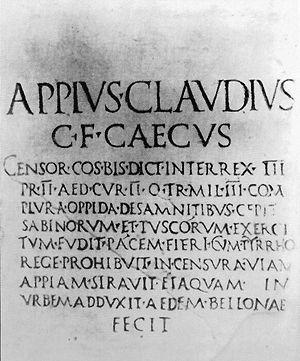
"Appius Claudius Caecus, issu de la gens Claudia, fils de Caius Claudius Crassus, est un homme d'État et auteur romain. Censeur en 312 av. J.-C., consul en 307 et 296 av. J.-C., c'est le premier écrivain latin connu, important à Rome certains des principes pythagoriciens. Il est selon l'historien E. Ferenczy, la ""première personnalité pleinement historique dont l’activité conduit, tel un pont, des premiers siècles colorés de légendes de l’histoire romaine au terrain solide de l’évolution authentiquement historique"".